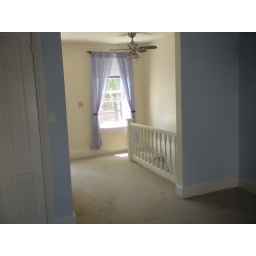
I'm standing in the main room, looking to the mini hallway. There is a bathroom up here too.